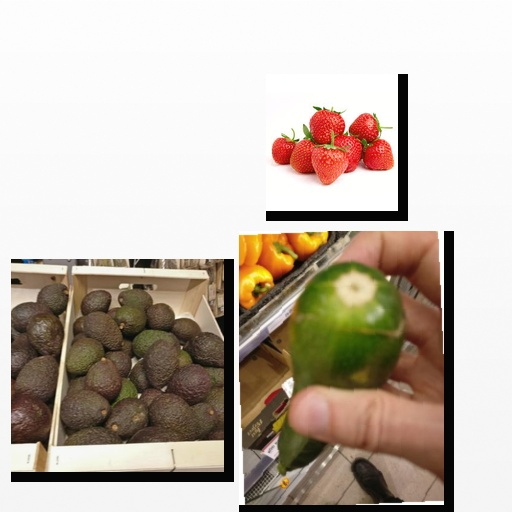
Food items: strawberry, zucchini, avocado